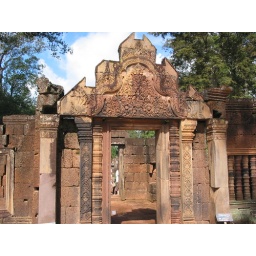
outer gate and wall - in pink sandstone